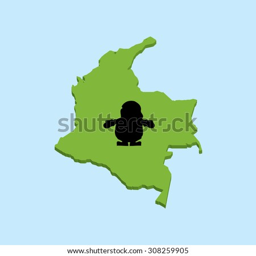
a 3d map on blue water with background